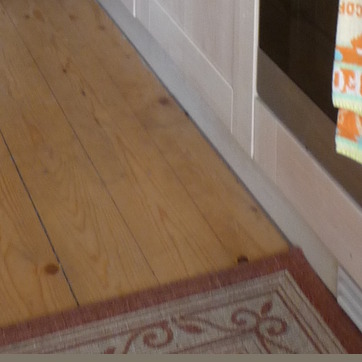
Material: wood